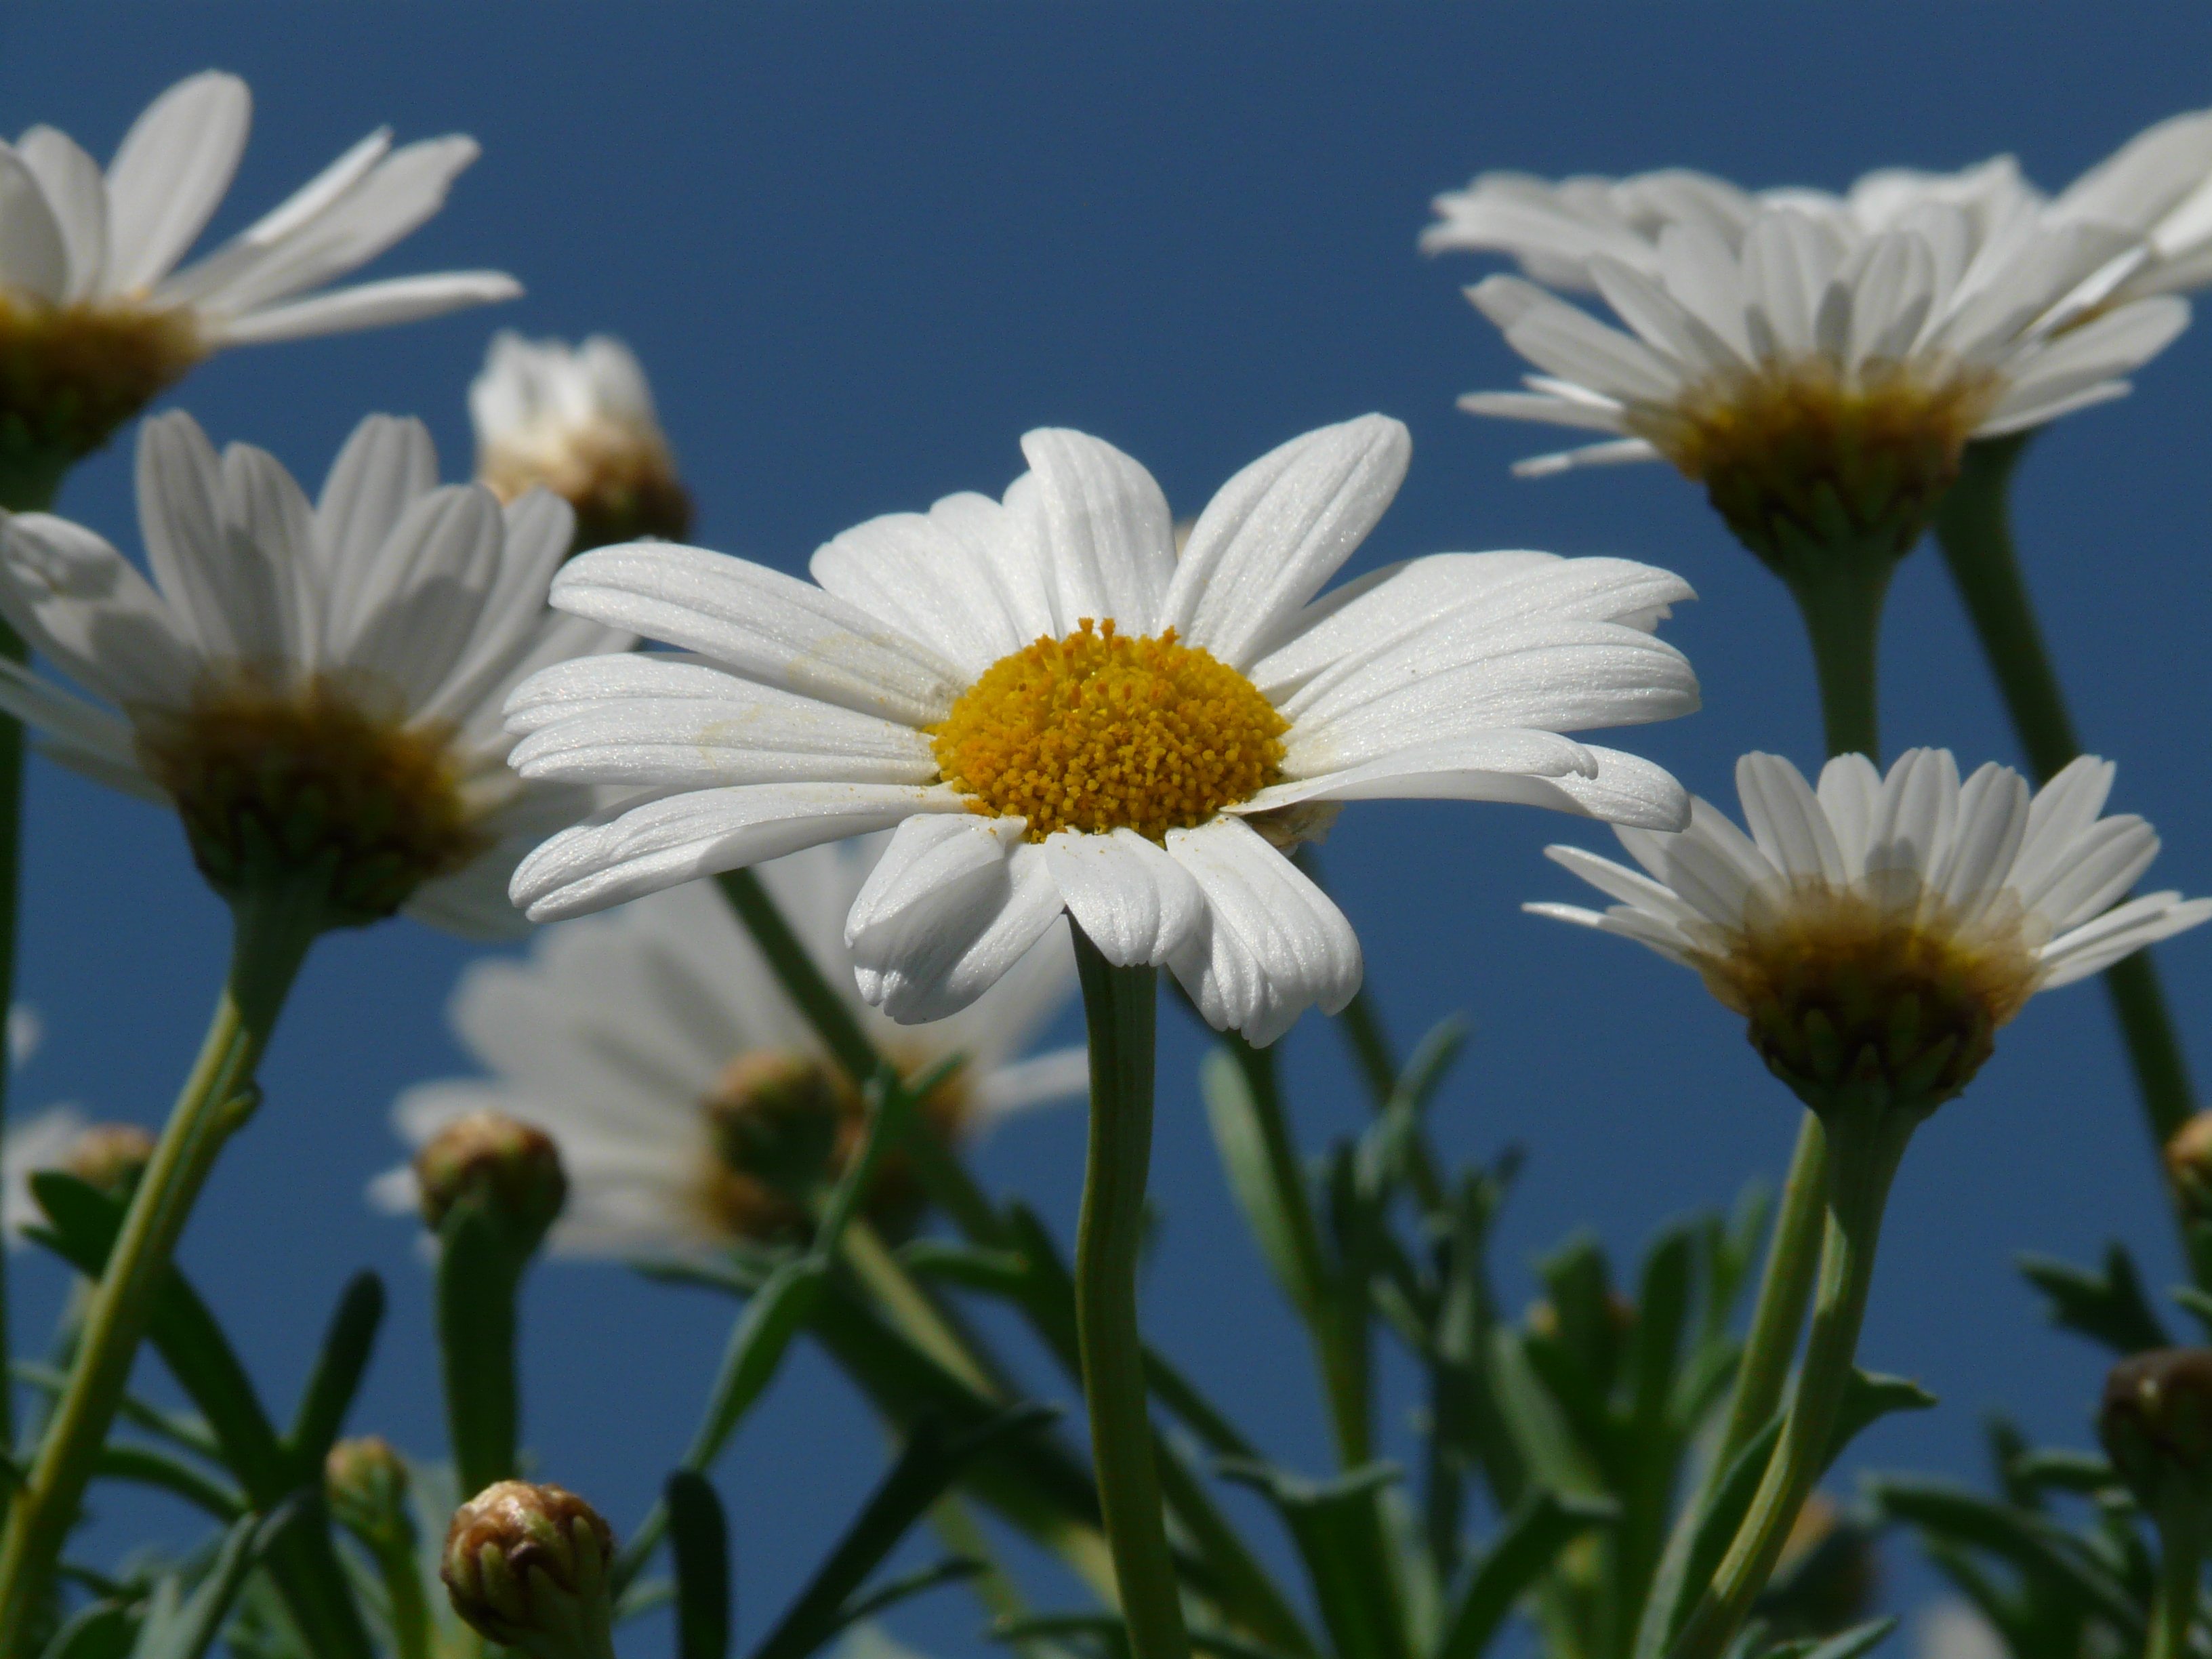
blossom, plant, white, field, meadow, prairie, flower, petal, bloom, daisy, botany, flora, wildflower, beautiful, marguerite, macro photography, ornamental plant, flowering plant, daisy family, argyranthemum frutescens, leucanthemum, tree daisy, oxeye daisy, plant stem, land plant, chamaemelum nobile, marguerite daisy, dimorphotheca ecklonis